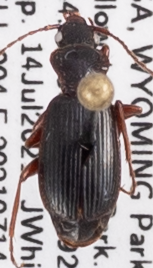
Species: Cymindis cribricollis
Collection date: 2021-07-14
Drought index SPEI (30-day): -1.45
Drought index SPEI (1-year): -2.09
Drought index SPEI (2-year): -0.8